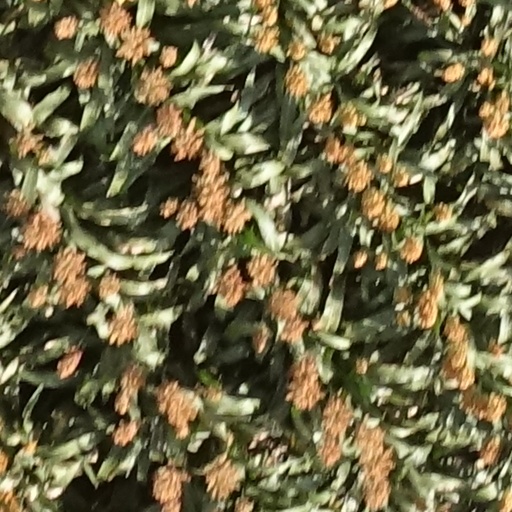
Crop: sorghum